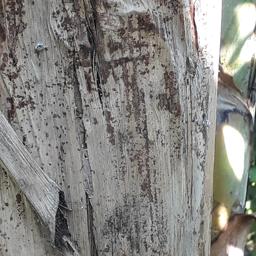
Label: PSEUDOSTEM WEEVIL